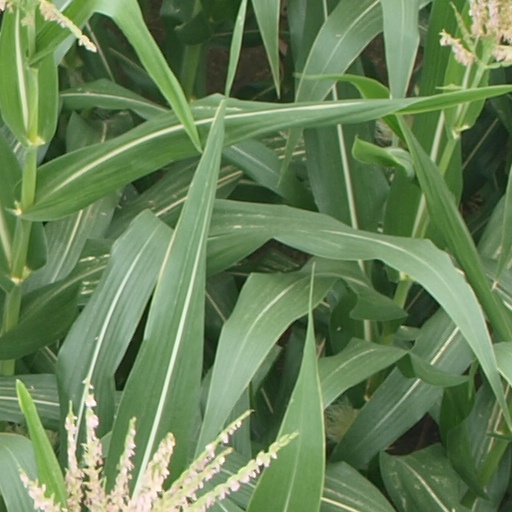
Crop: maize; corn